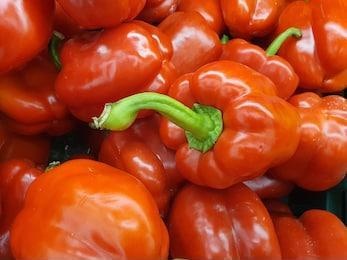
Label: capsicum